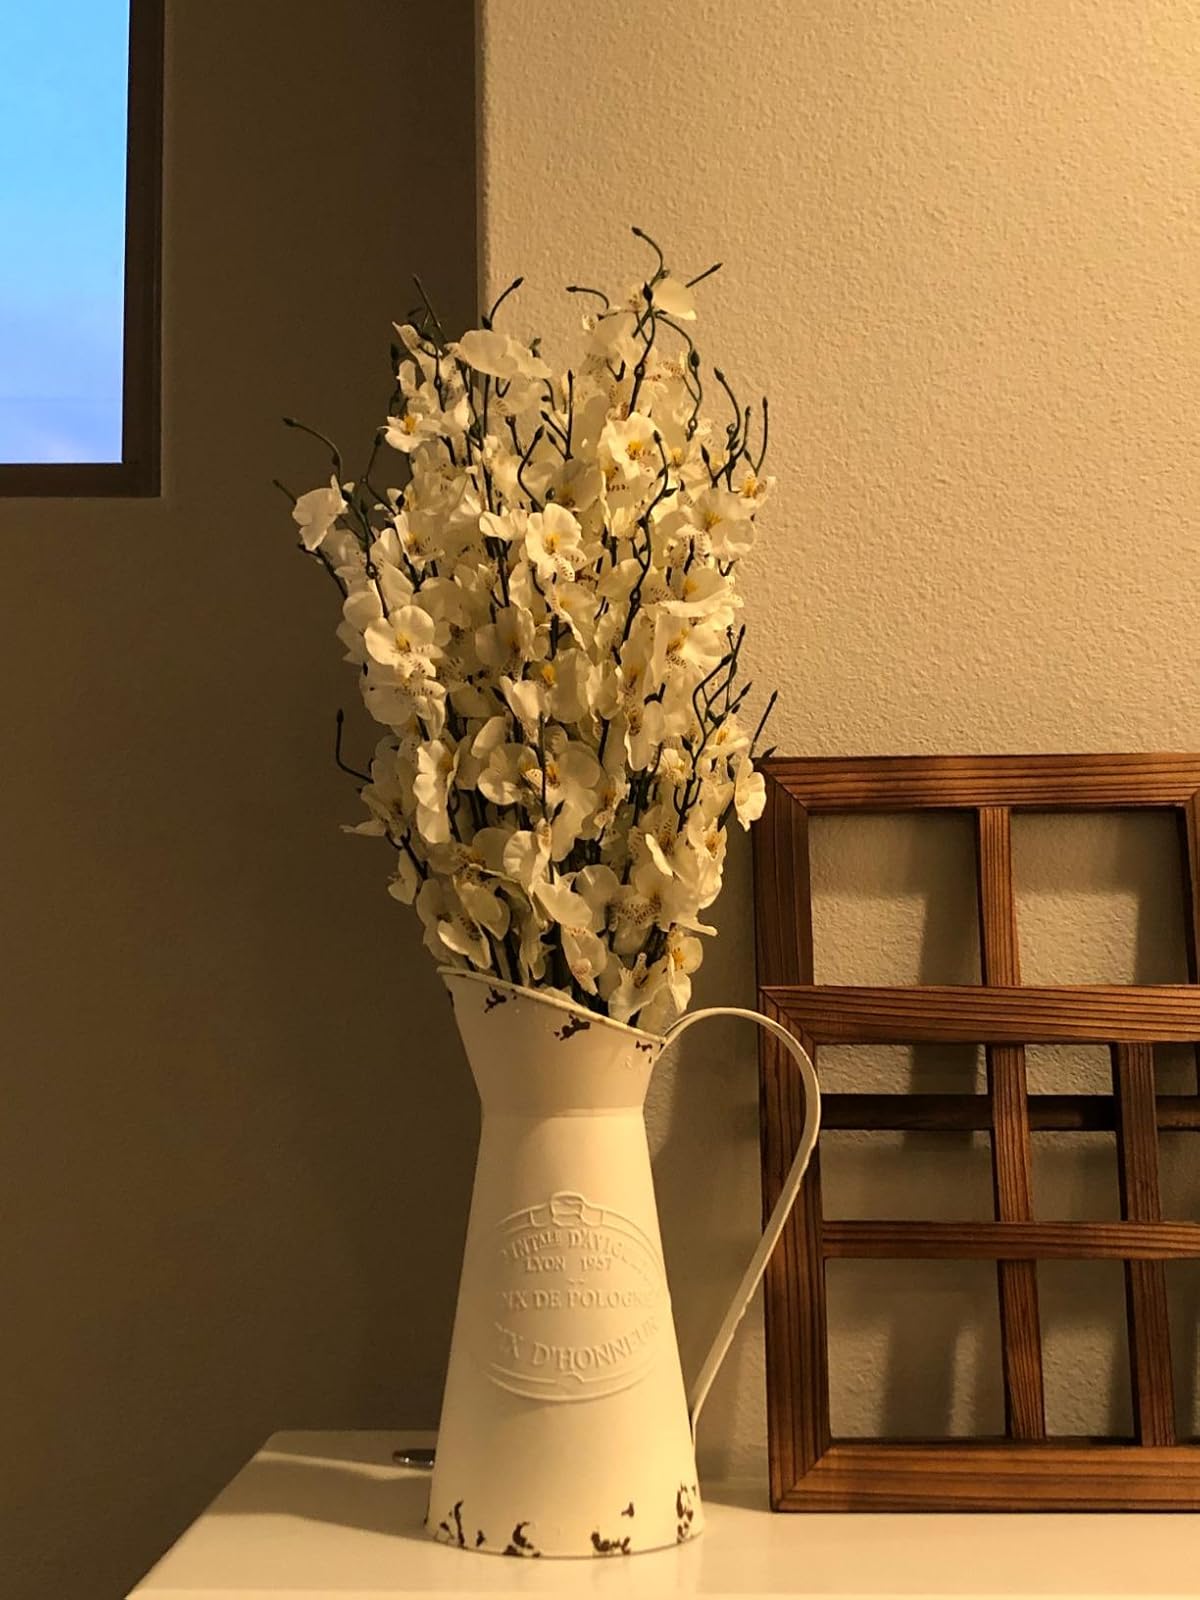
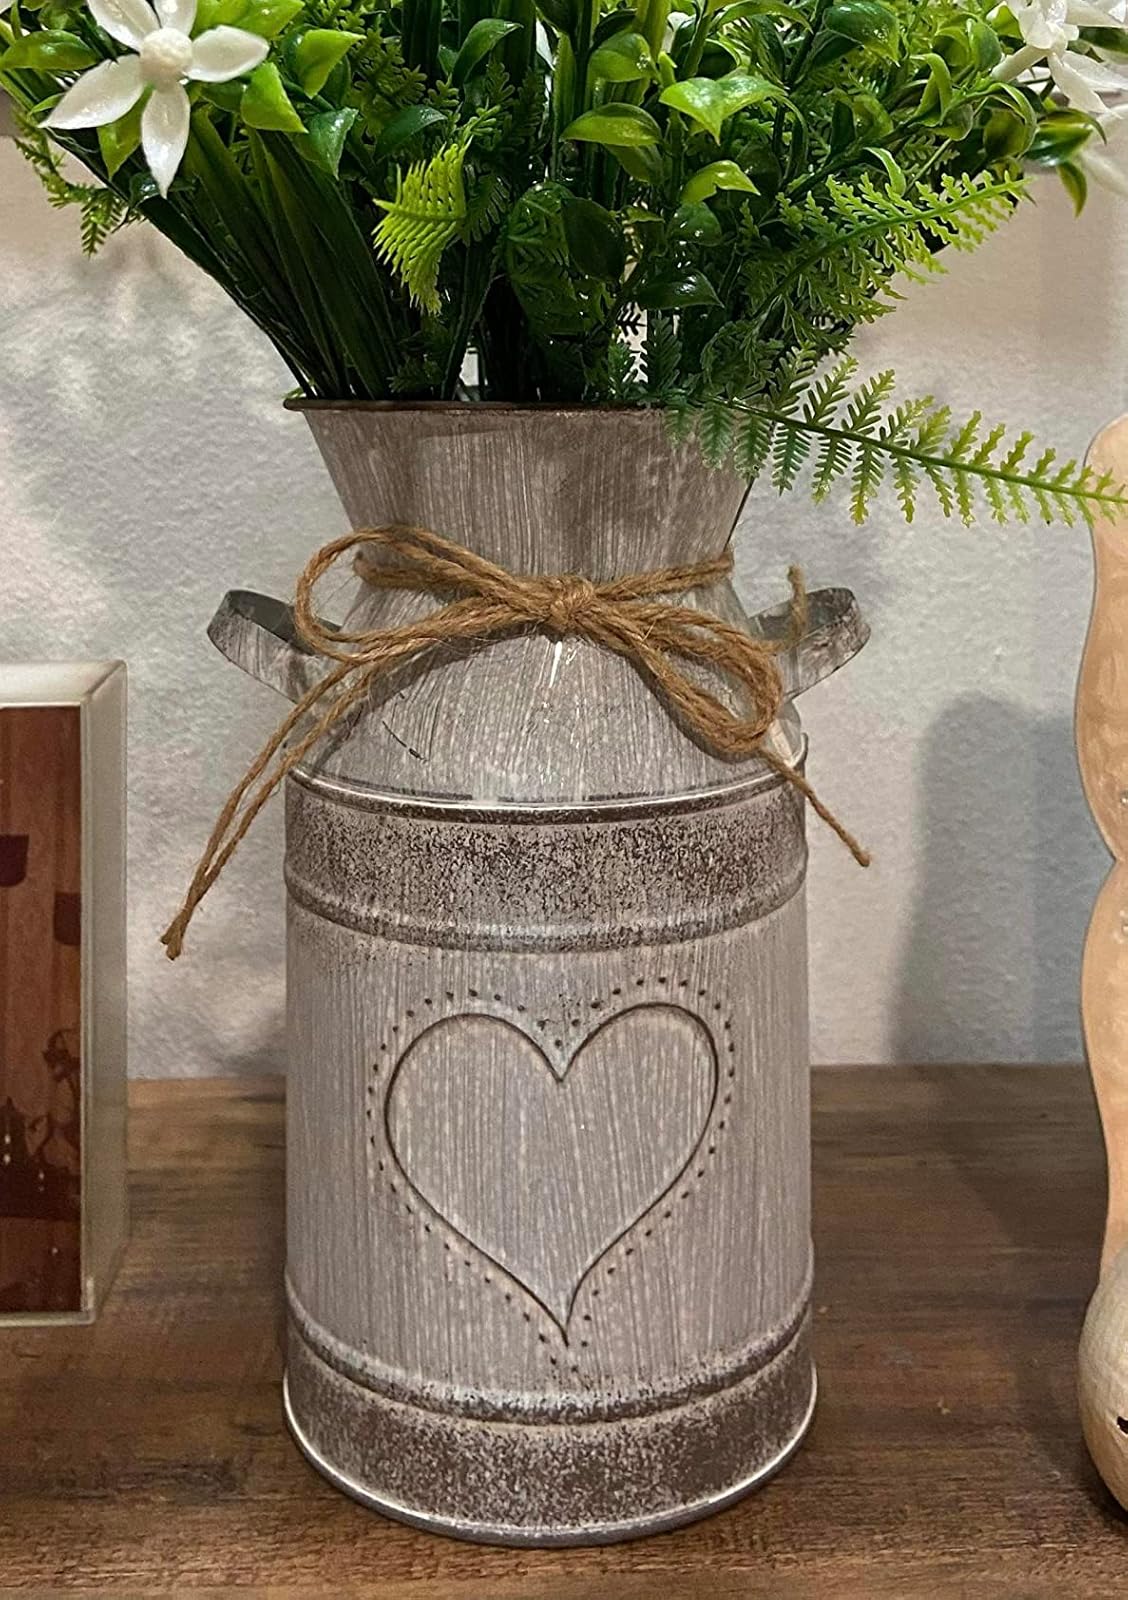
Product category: vase
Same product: no